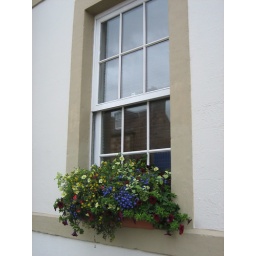
pretty window box in Ayr